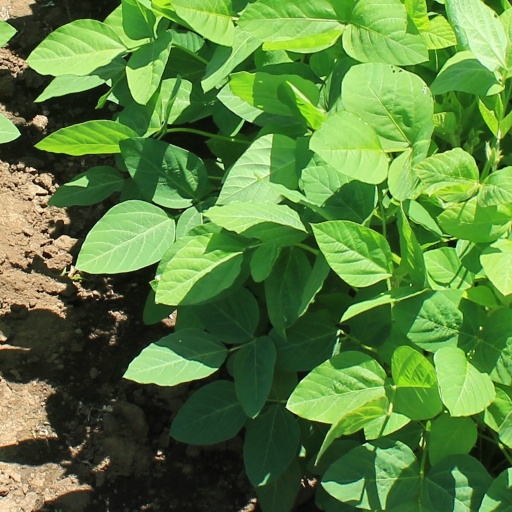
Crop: soybean